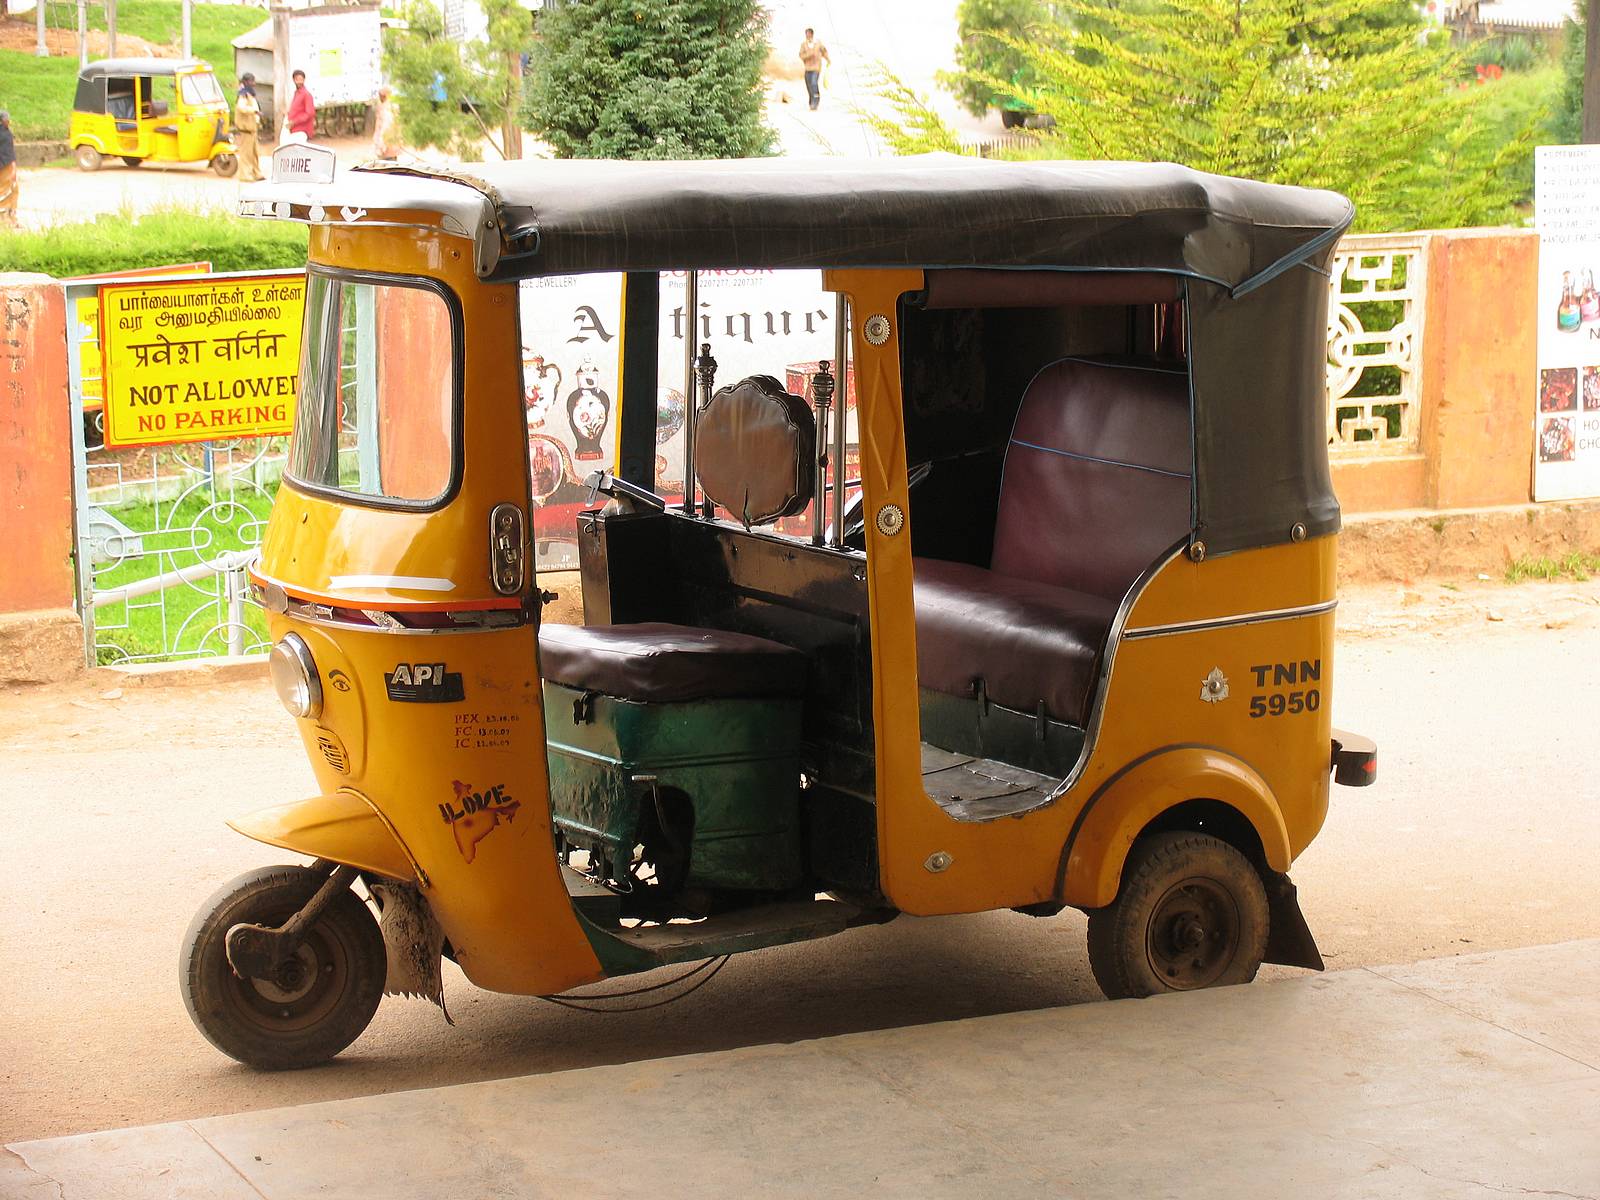
Vehicle type: Auto Rickshaws